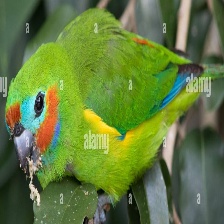
Species: DOUBLE EYED FIG PARROT
Scientific name: CYCLOPSITTA DIOPHTHALMA